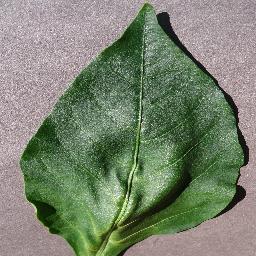
Label: Pepper,_bell___healthy